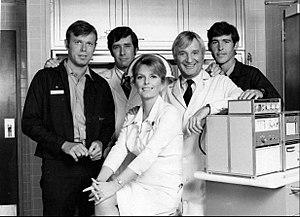
Kevin Tighe, de son vrai nom John Kevin Fishburn, est un acteur américain né le 13 août 1944 à Los Angeles.